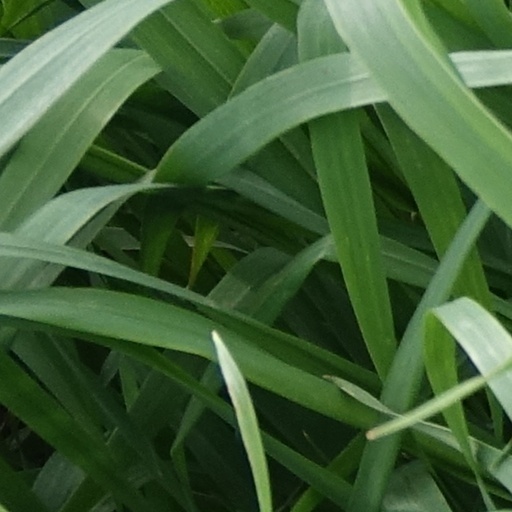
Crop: wheat